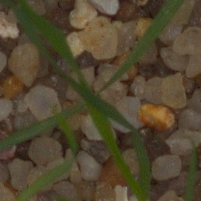
Label: loose_silkybent